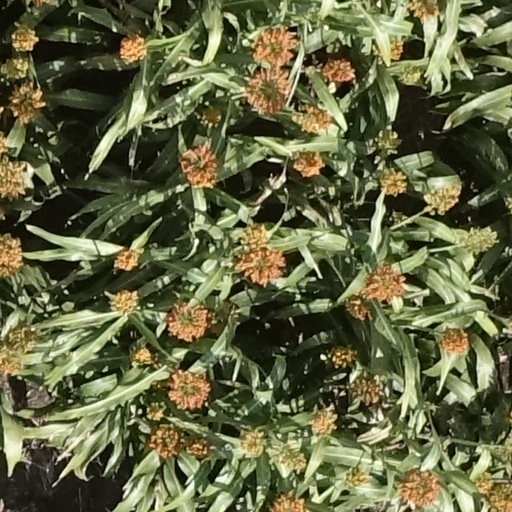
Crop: sorghum